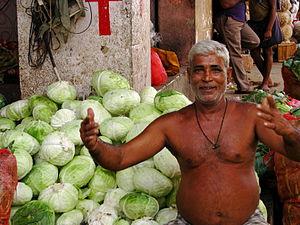
Le fait d'être « torse nu » est une forme de nudité partielle de l'homme ou de l'enfant exposant ainsi le torse, et par abus de langage, sous-entend que la totalité du tronc masculin et des bras sont dénudés.